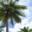
Label: palm_tree